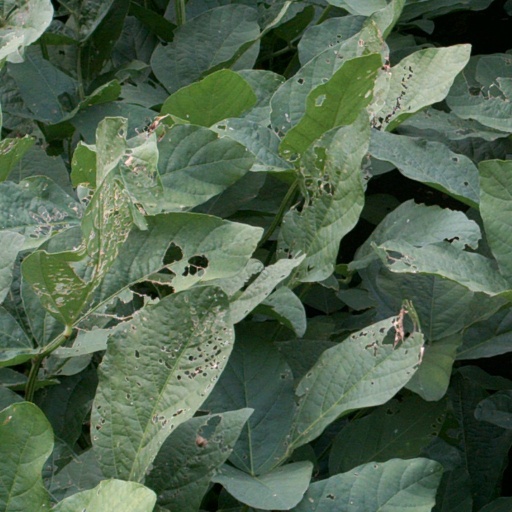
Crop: soybean